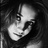
Emotion: sad